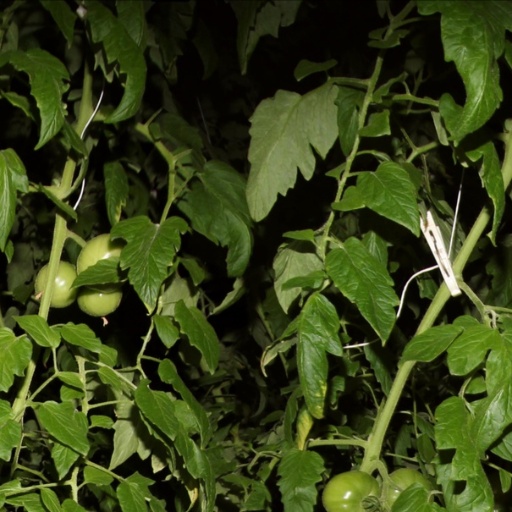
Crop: tomato